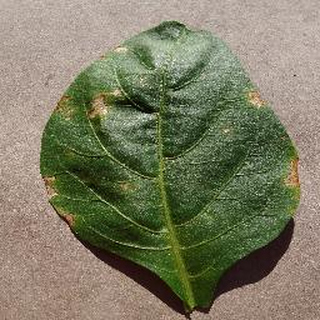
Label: bell_pepper_bacterial_spot